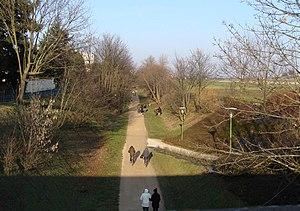
La ""voie verte"" de Caluire (Rhône), ancienne plateforme de la ligne de chemin de fer de Lyon à Trévoux."
La ligne de chemin de fer de Lyon-Croix-Rousse à Trévoux, est une ligne de chemin de fer française à voie normale des départements de l'Ain et du Rhône. Elle a été construite de 1863 à 1882. Elle n'est plus exploitée aujourd'hui.
La voie de la Dombes est une voie verte c'est-à-dire à la fois un chemin de randonnée, une piste cyclable et un espace vert. Elle emprunte le tracé de la Ligne de Lyon-Croix-Rousse à Trévoux désaffectée. Elle traverse Caluire-et-Cuire pour aboutir à Sathonay Camp.